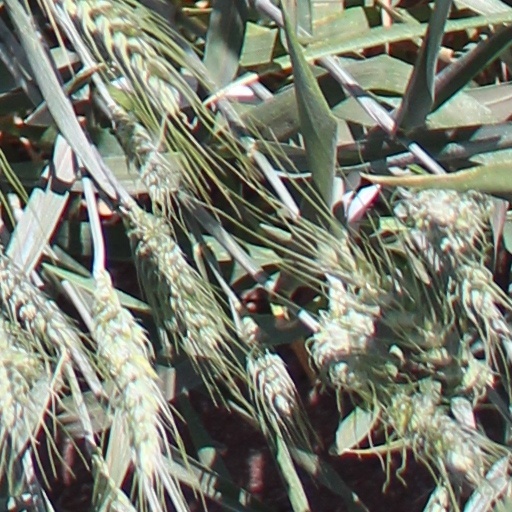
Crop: wheat